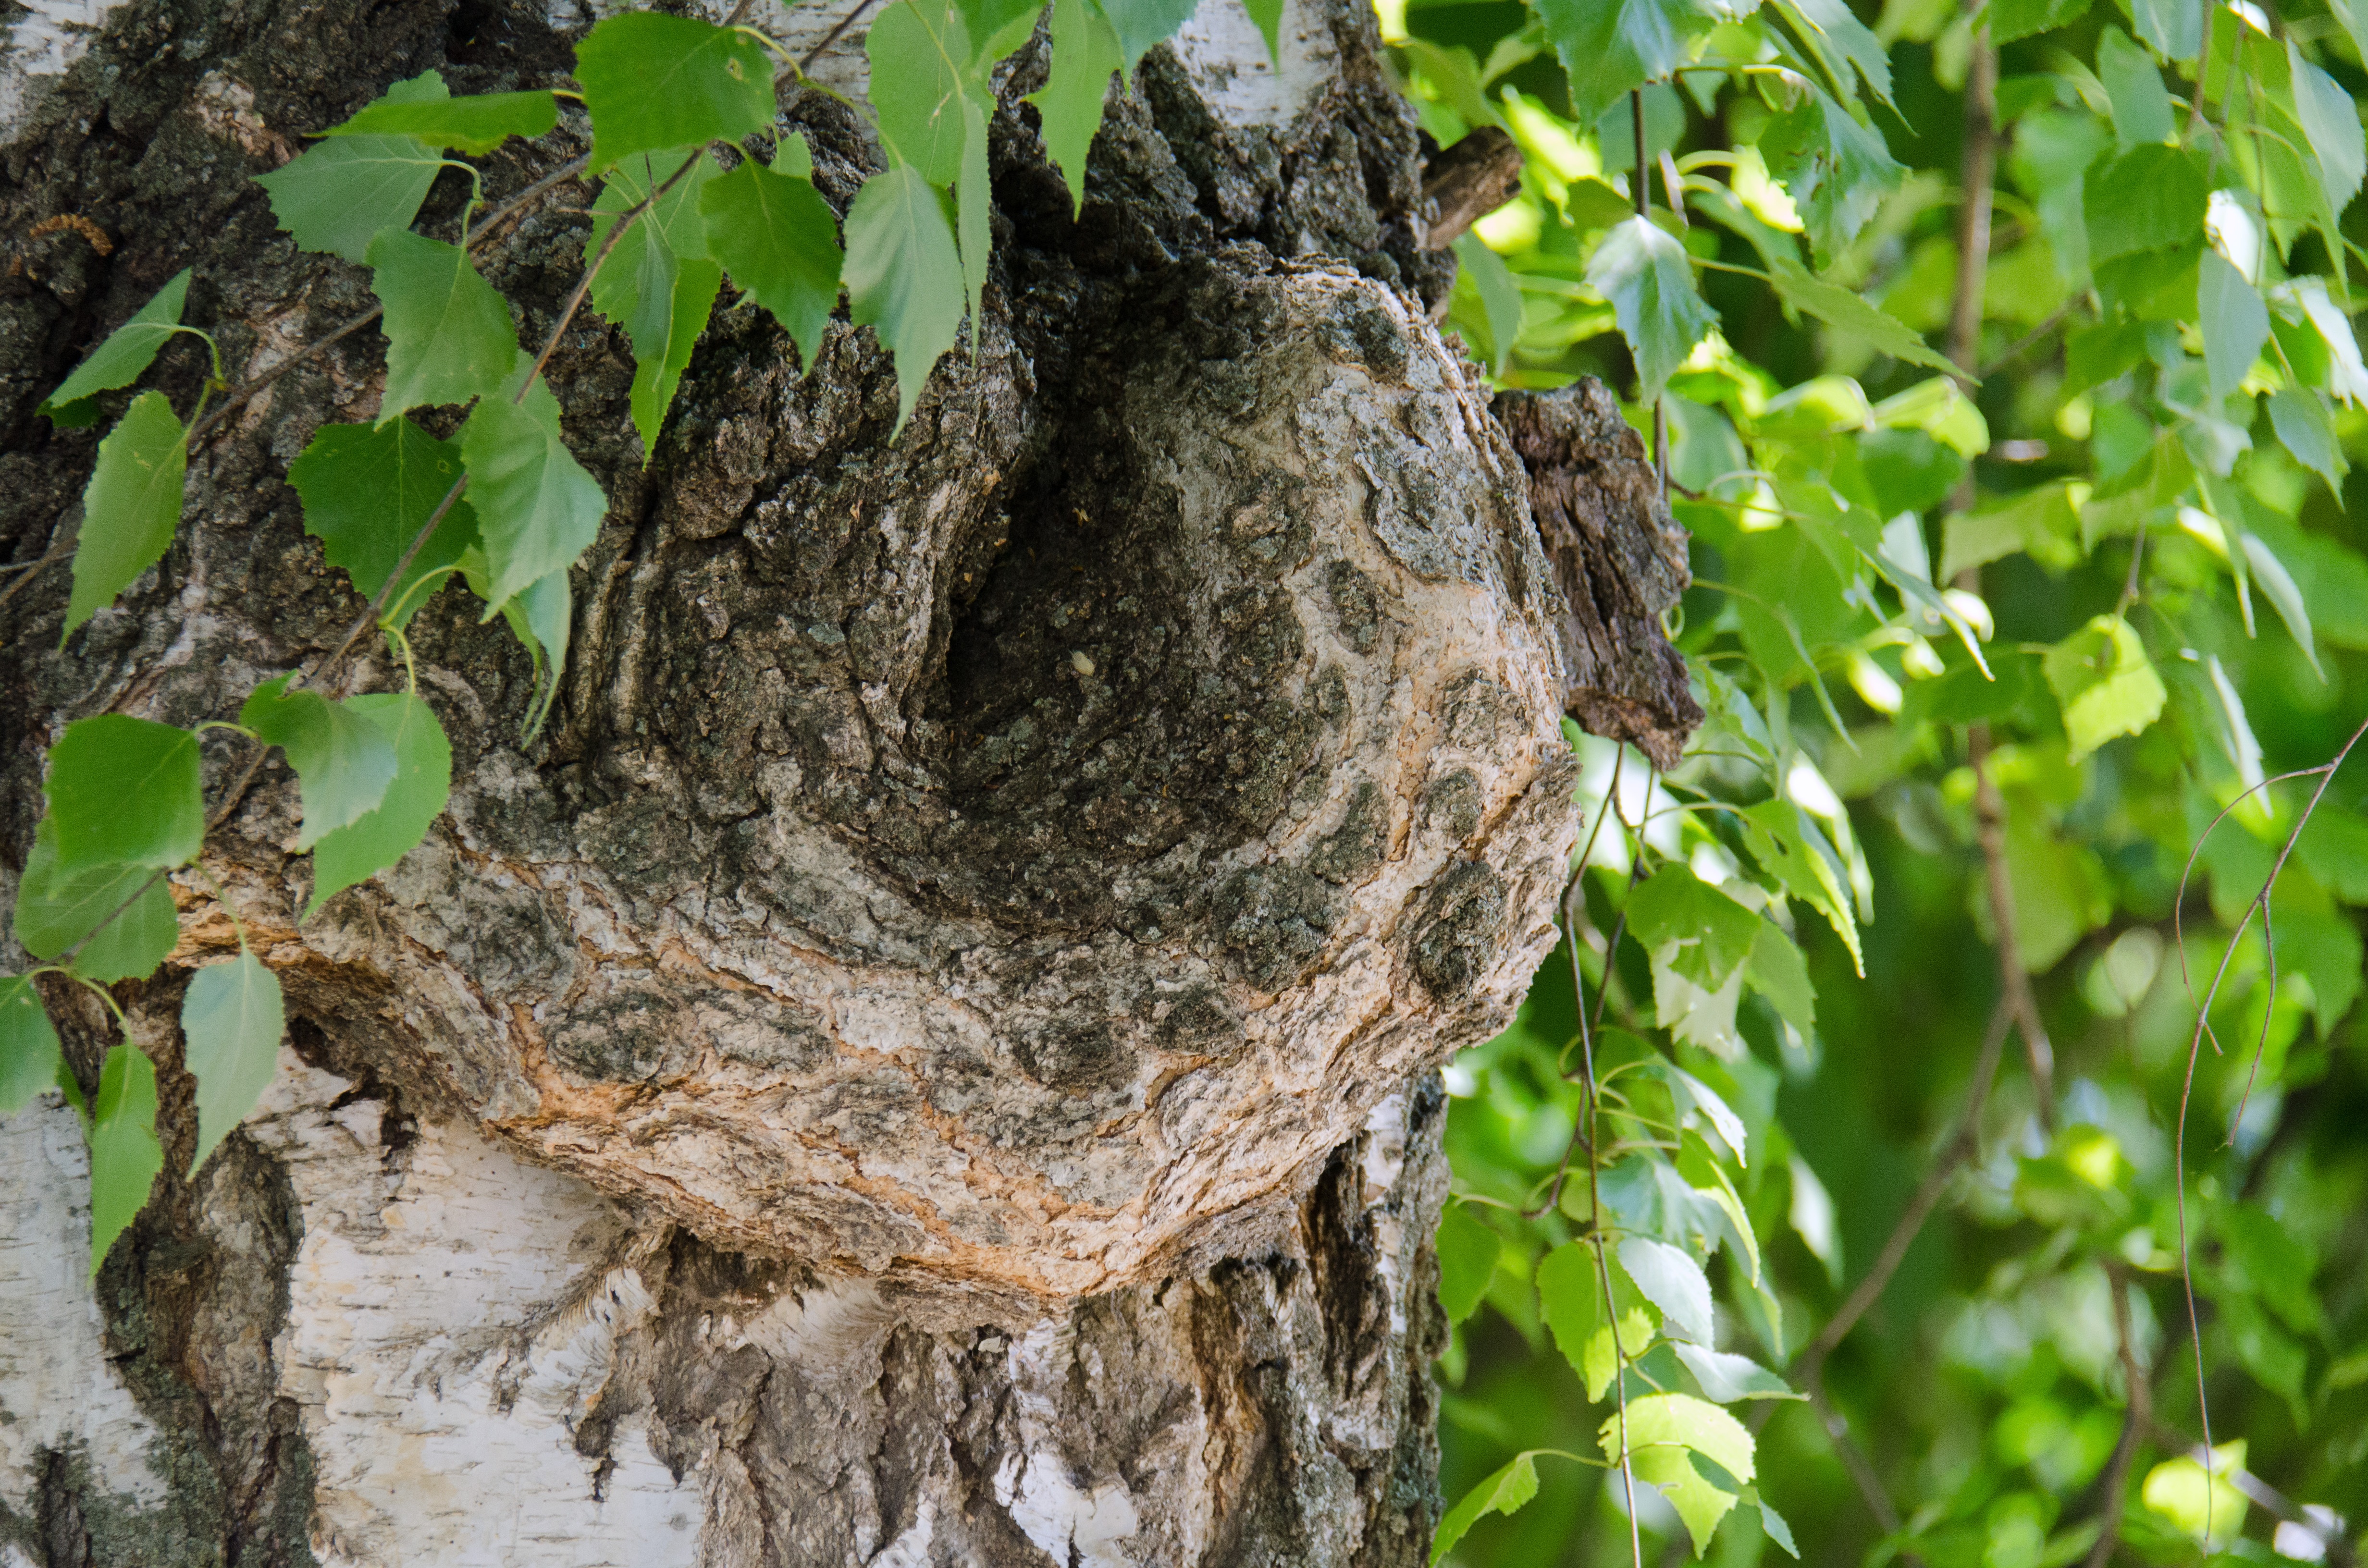
tree, branch, bird, plant, flower, trunk, bark, wildlife, jungle, produce, birch, botany, flora, fauna, rainforest, bird nest, nest, birch bark, woody plant, outgrowth